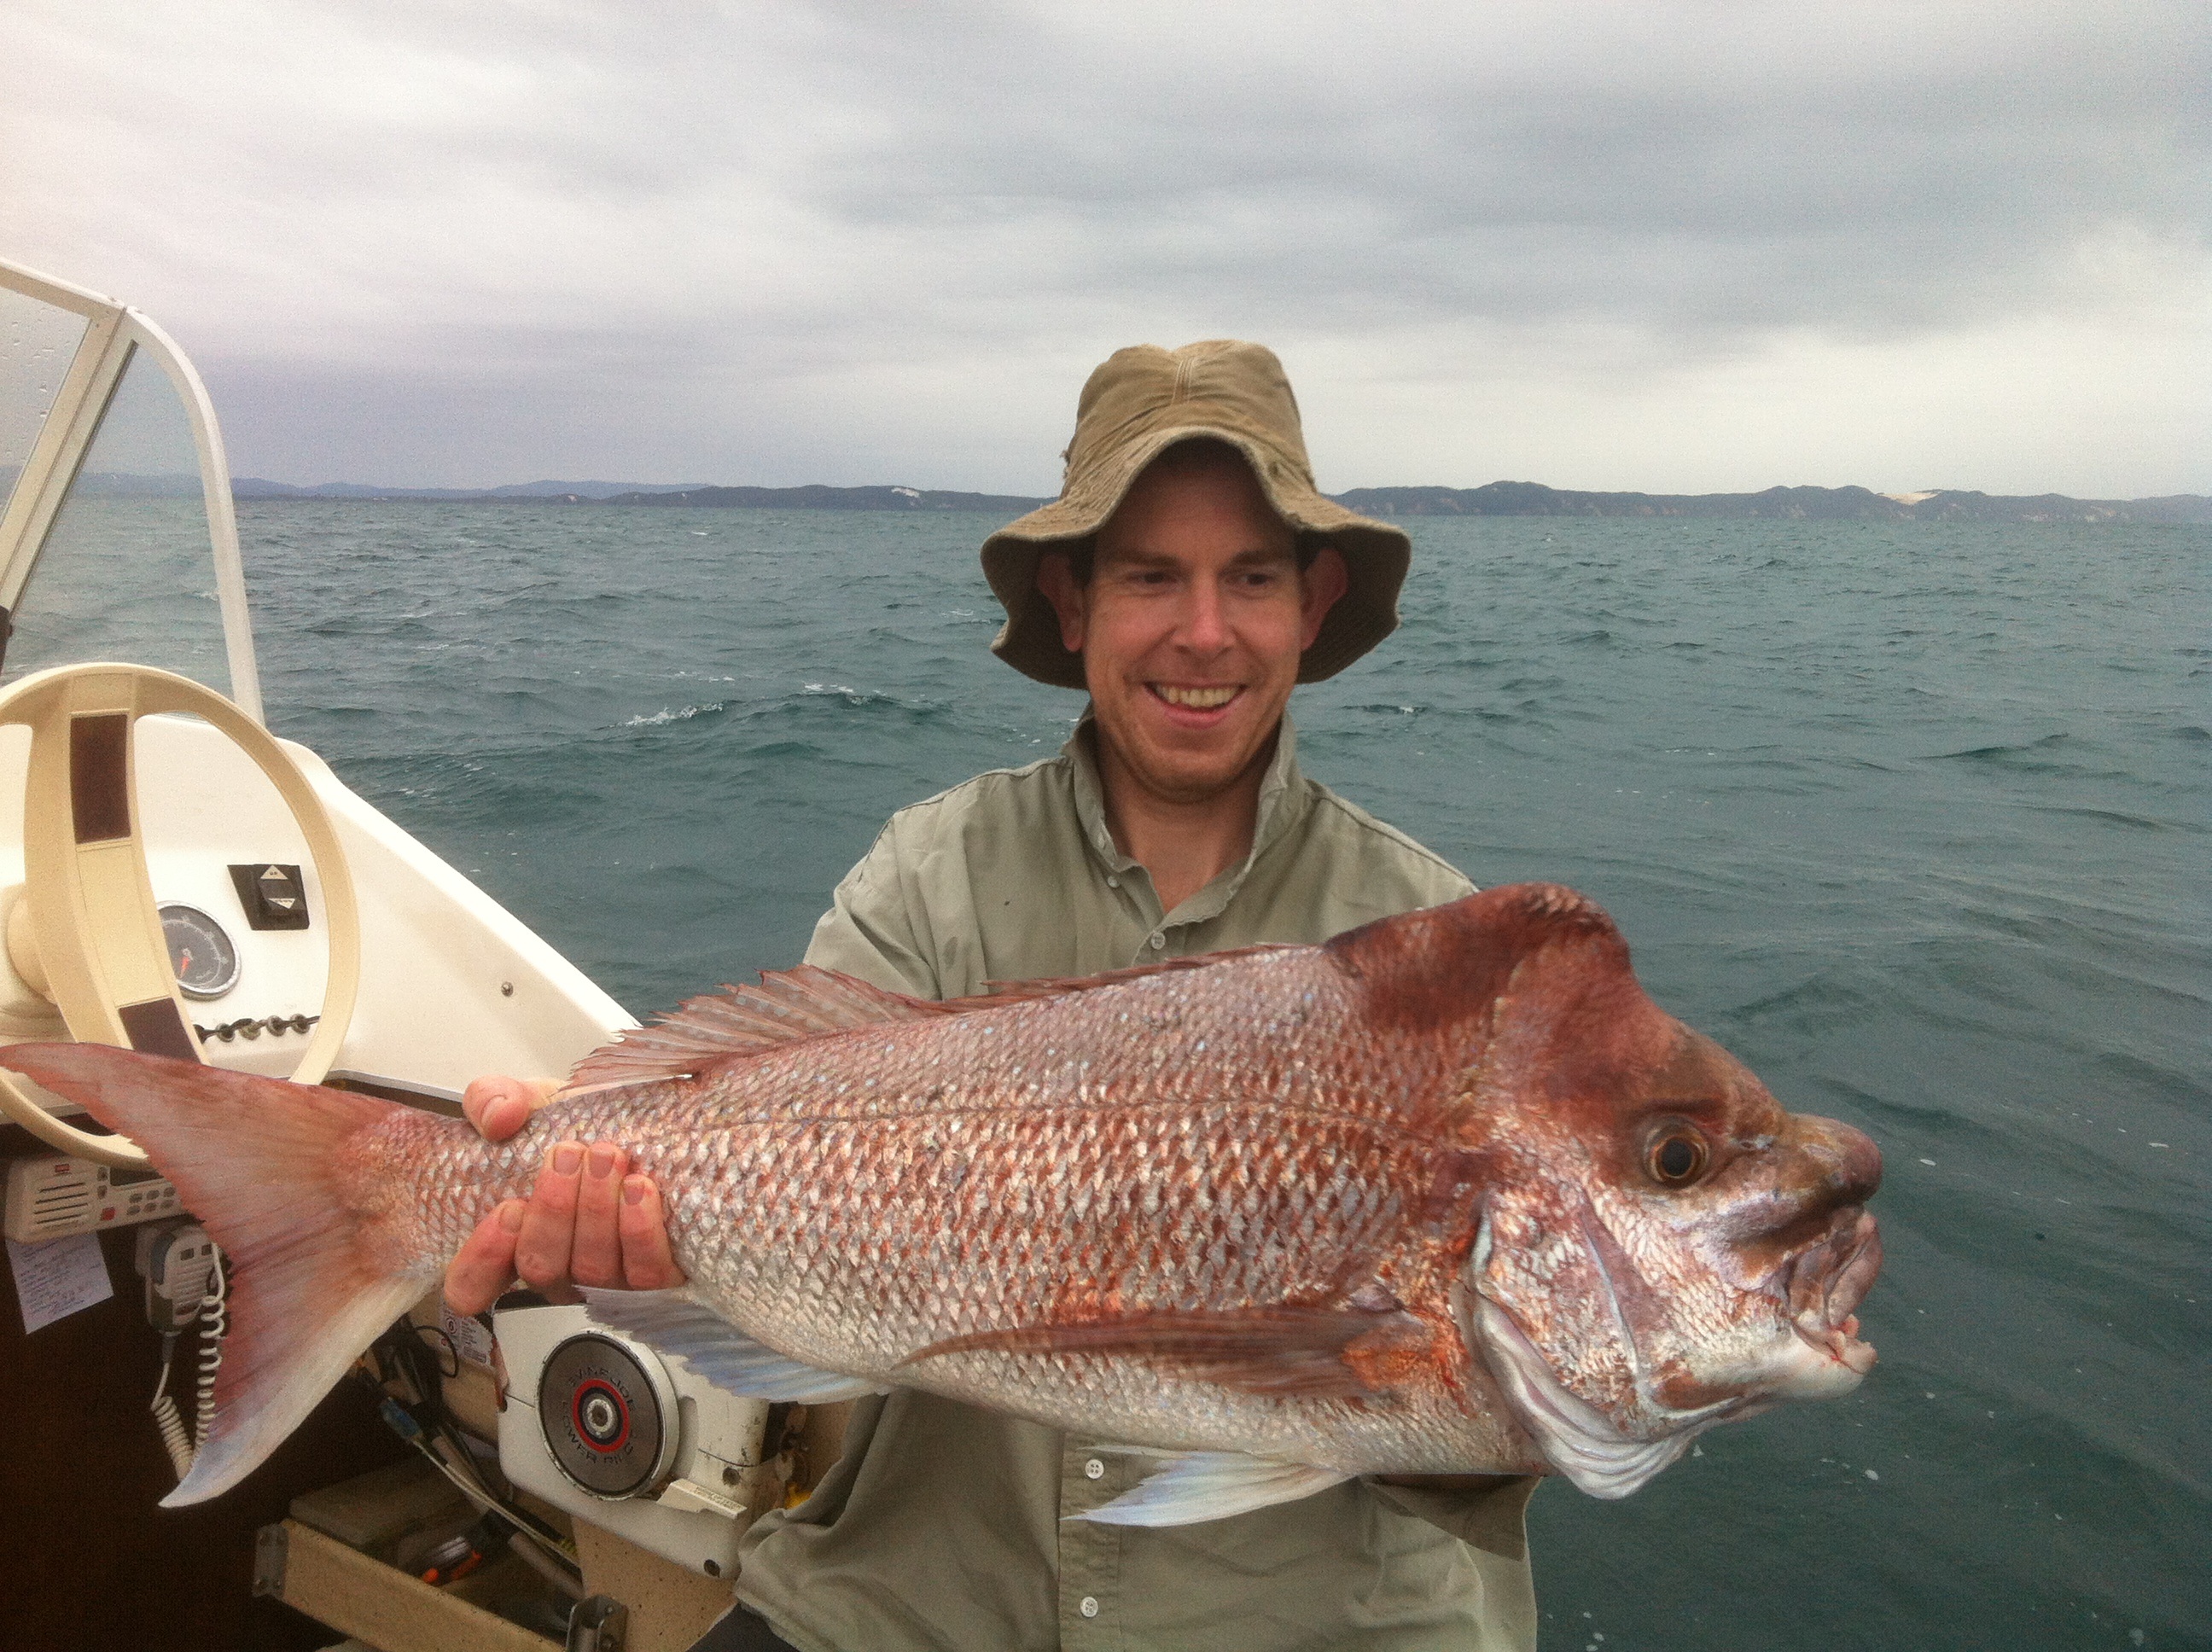
sea, nature, ocean, boat, fishing, fish, outdoors, snapper, saltwater, cod, outdoor recreation, red snapper, recreational fishing, big game fishing, jigging